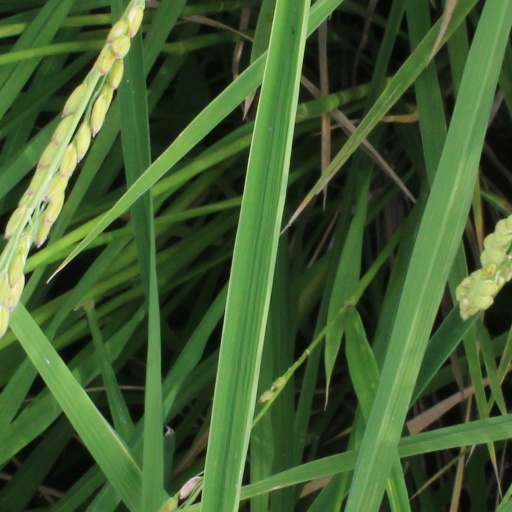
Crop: rice